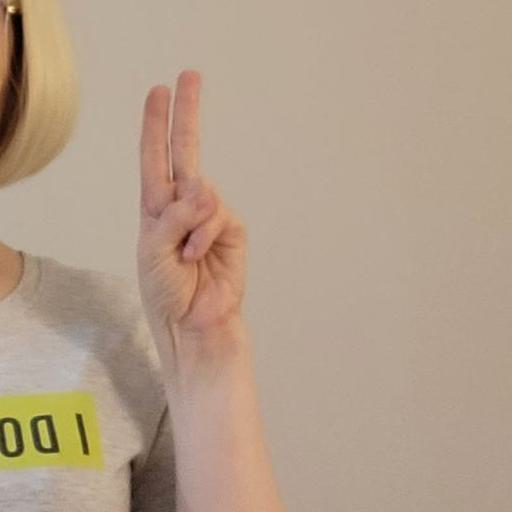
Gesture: two_up